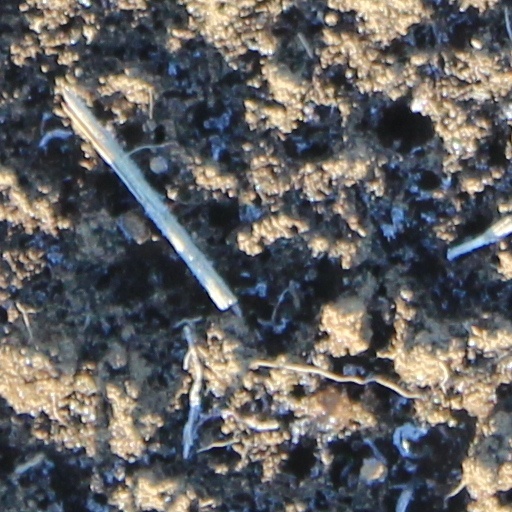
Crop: wheat